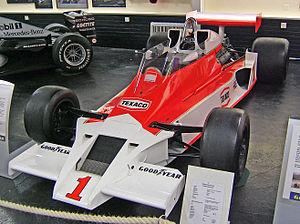
La McLaren M26 est une monoplace de Formule 1 conçue par l'ingénieur anglais Gordon Coppuck et engagée pour les saisons 1976, 1977, 1978 et 1979.
James Hunt, né le 29 août 1947 à Belmont, Angleterre, et mort d'une crise cardiaque le 15 juin 1993 à Wimbledon, est un pilote automobile britannique qui s'est surtout illustré en Formule 1, discipline dans laquelle il a couru de 1973 à 1979 et a remporté le championnat du monde en 1976.